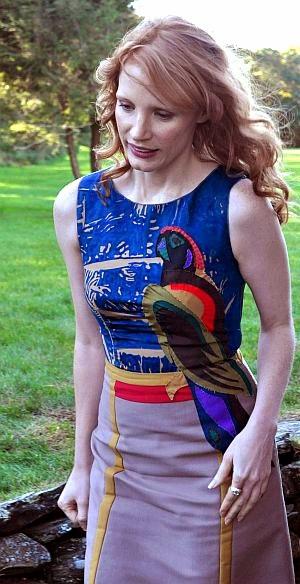
L’Affaire Rachel Singer ou La Dette est un film d'espionnage britannico-américain réalisé par John Madden, sorti en 2010. Il s'agit du remake du film israélien The Debt sorti en 2007.